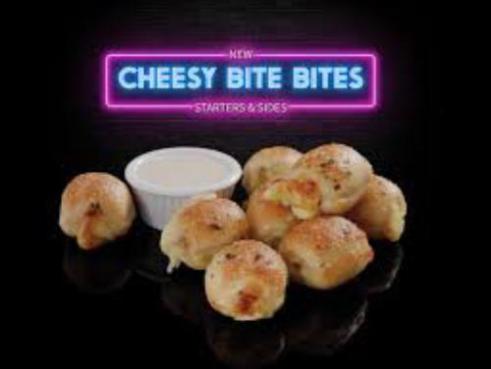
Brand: cheesybite
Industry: Food